Frederick E. Woodbridge

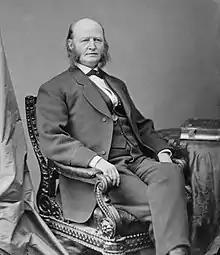

Woodbridge was born in Vergennes, Vermont, son of Enoch D. Woodbridge and Clara (Strong) Woodbridge. His grandfather Enoch Woodbridge served as Chief Justice of the Vermont Supreme Court, and his grandfather Samuel Strong and great-grandfather John Strong, were prominent military and political leaders of early Vermont. He graduated from the University of Vermont in 1840. He studied law with his father and was admitted to the bar in 1843. He began the practice of law in Vergennes.